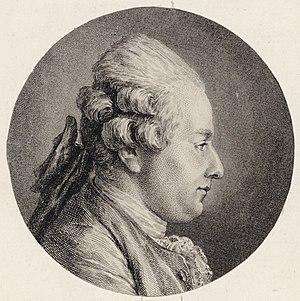
La Borde, Jean-Benjamin de (1734-1794)
Jean-Benjamin de La Borde est un compositeur, historien, mécène et fermier général français, né à Paris le 5 septembre 1734 et mort guillotiné dans la même ville le 22 juillet 1794.